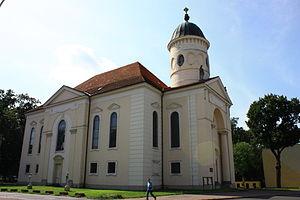
Syców ['sɨʦuf] est une ville de la voïvodie de Basse-Silésie, en Pologne. La commune urbaine-rurale fait partie du powiat d'Oleśnica.